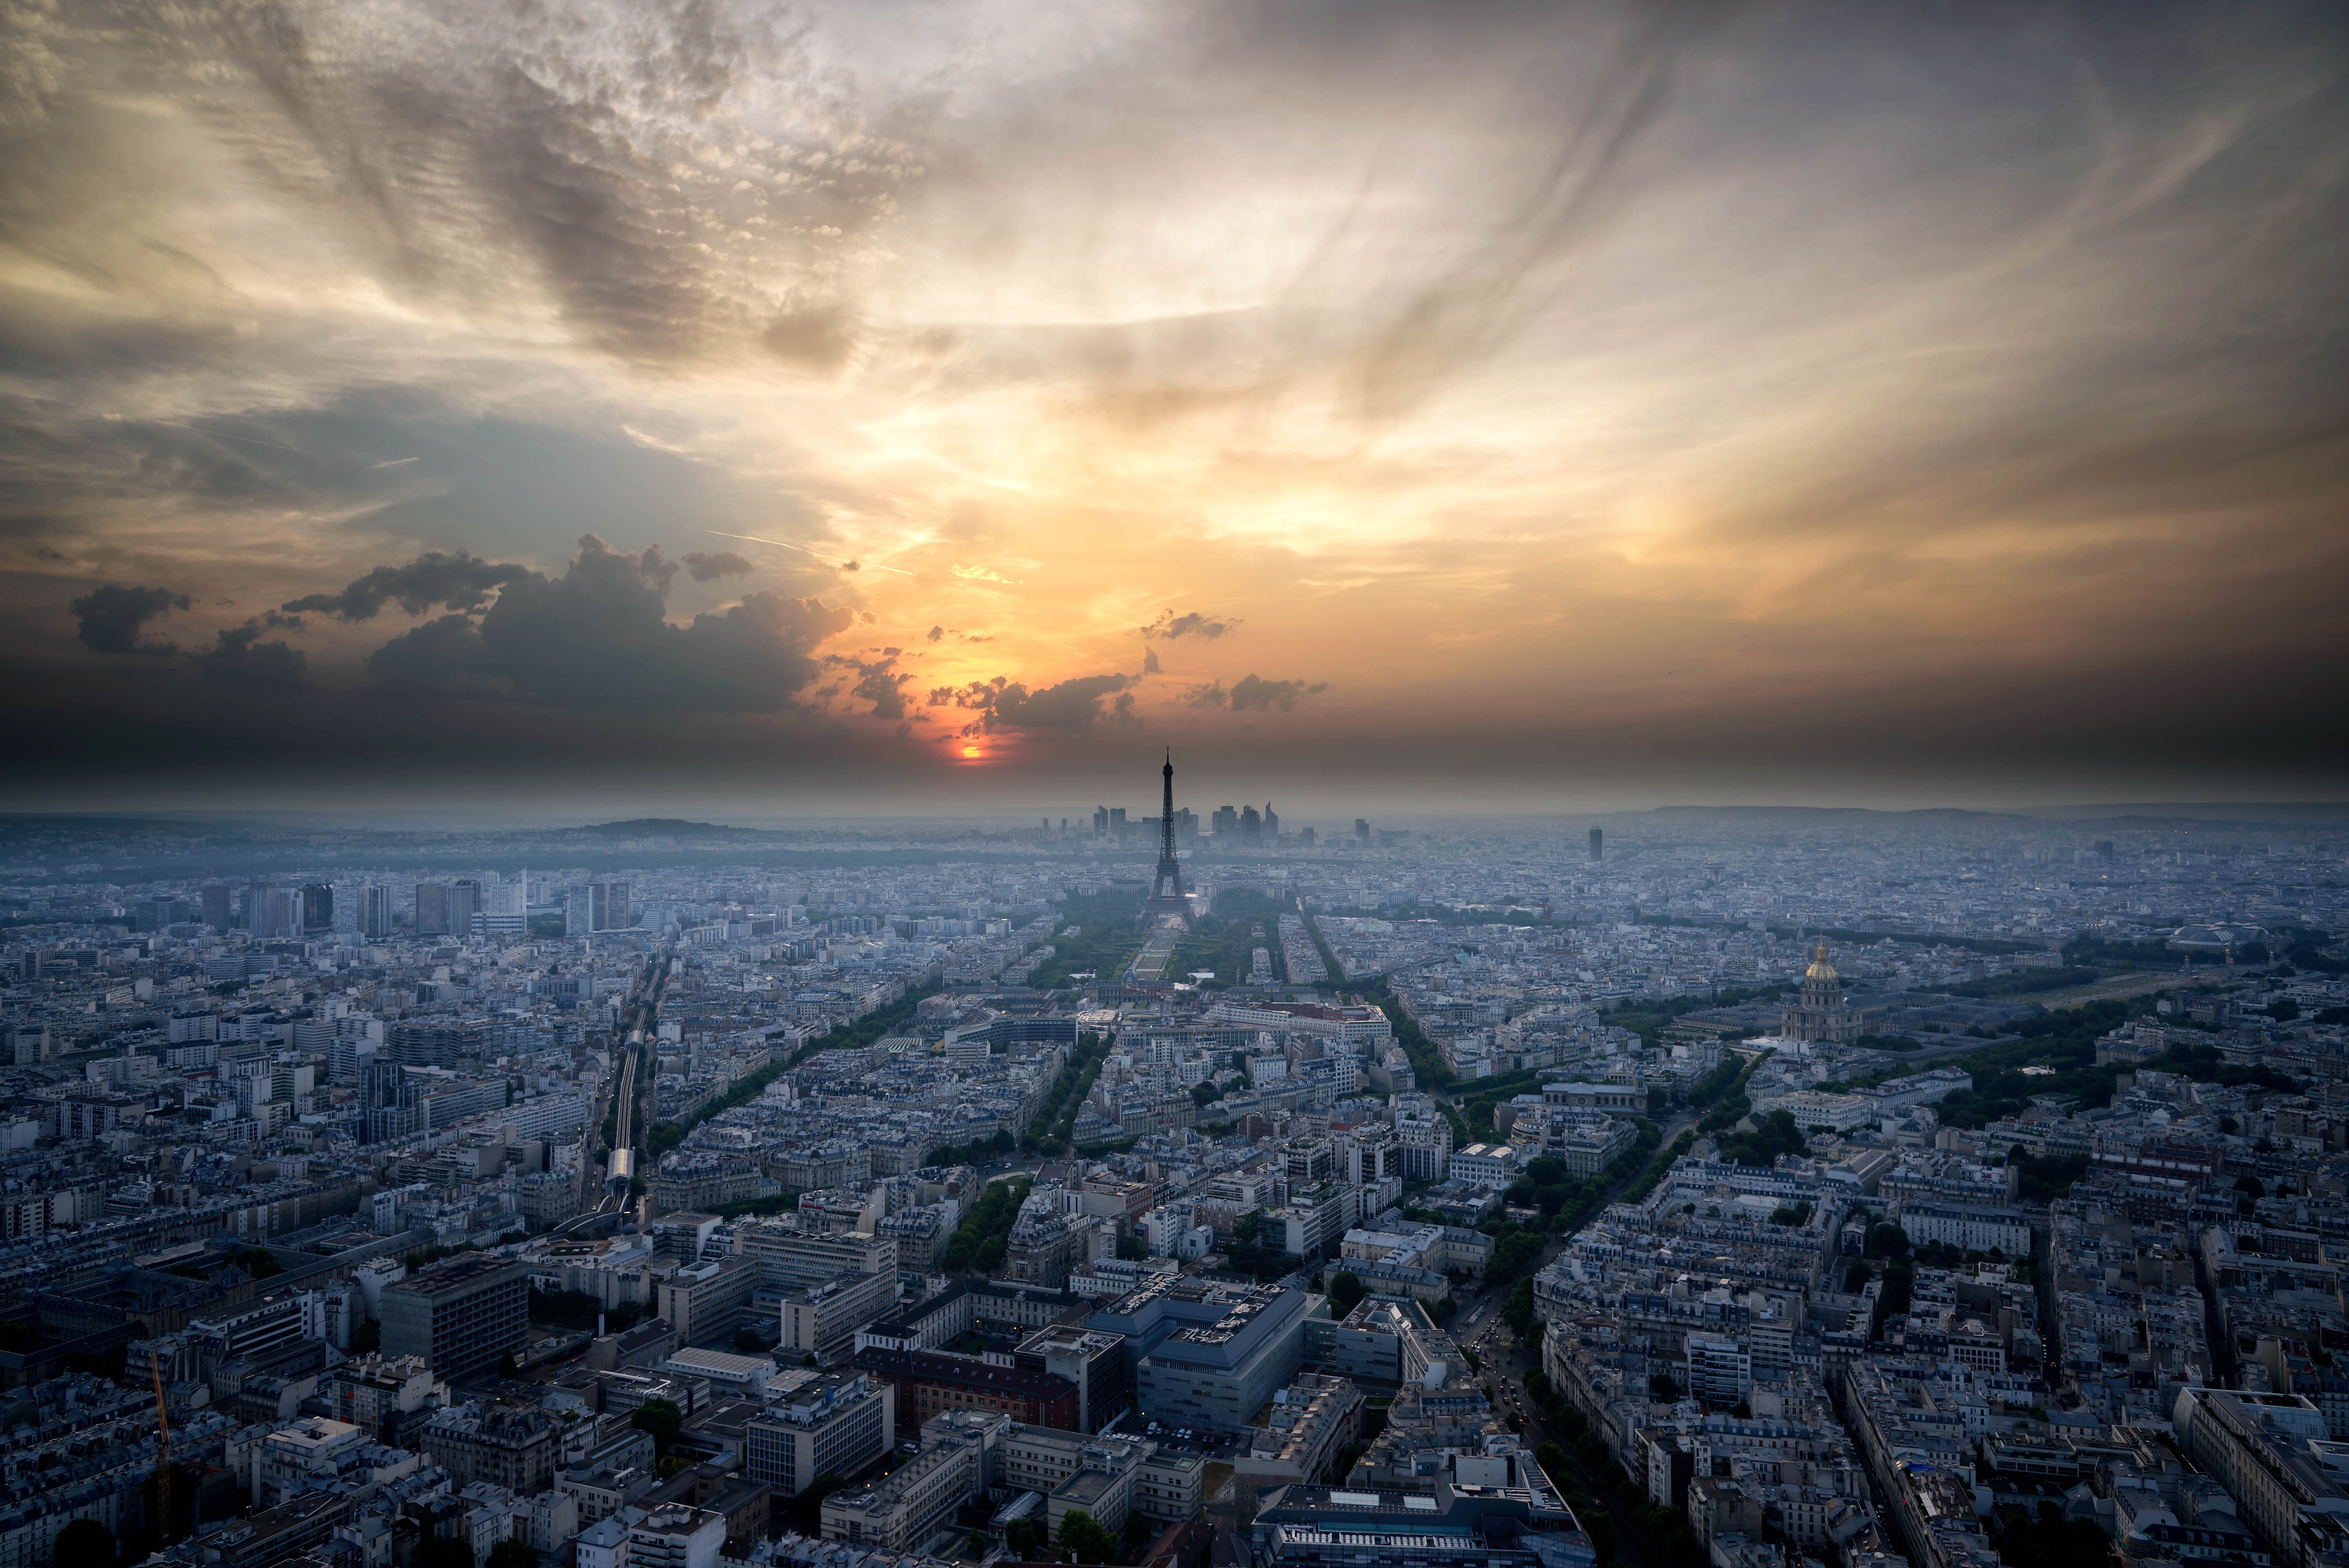
sky, horizon, nature, cloud, water, natural landscape, sunset, atmosphere, atmospheric phenomenon, sea, evening, landscape, dusk, tree, sunlight, city, photography, sunrise, ocean, calm, world, reflection, meteorological phenomenon, cityscape, space, coast, dawn